Gonzalo Rodríguez Girón

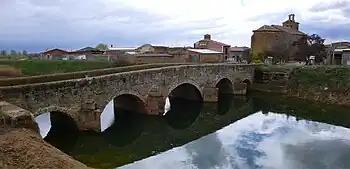
Bridge over the Sequillo River en Boadilla de Rioseco where Gonzalo Rodríguez Girón held lands

Gonzalo Rodríguez Girón ( 1160–1231), also known as Gonzalo Ruiz Girón, firstborn son of Rodrigo Gutiérrez Girón and María de Guzmán, was one of Castile's wealthiest and most powerful nobles. He was based in Tierra de Campos, and was among the most loyal supporters of King Alfonso VIII of Castile, Berengaria of Castile, and later of King Ferdinand III.